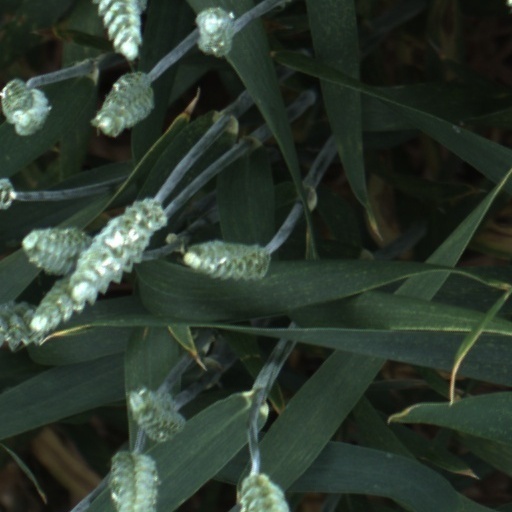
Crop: wheat